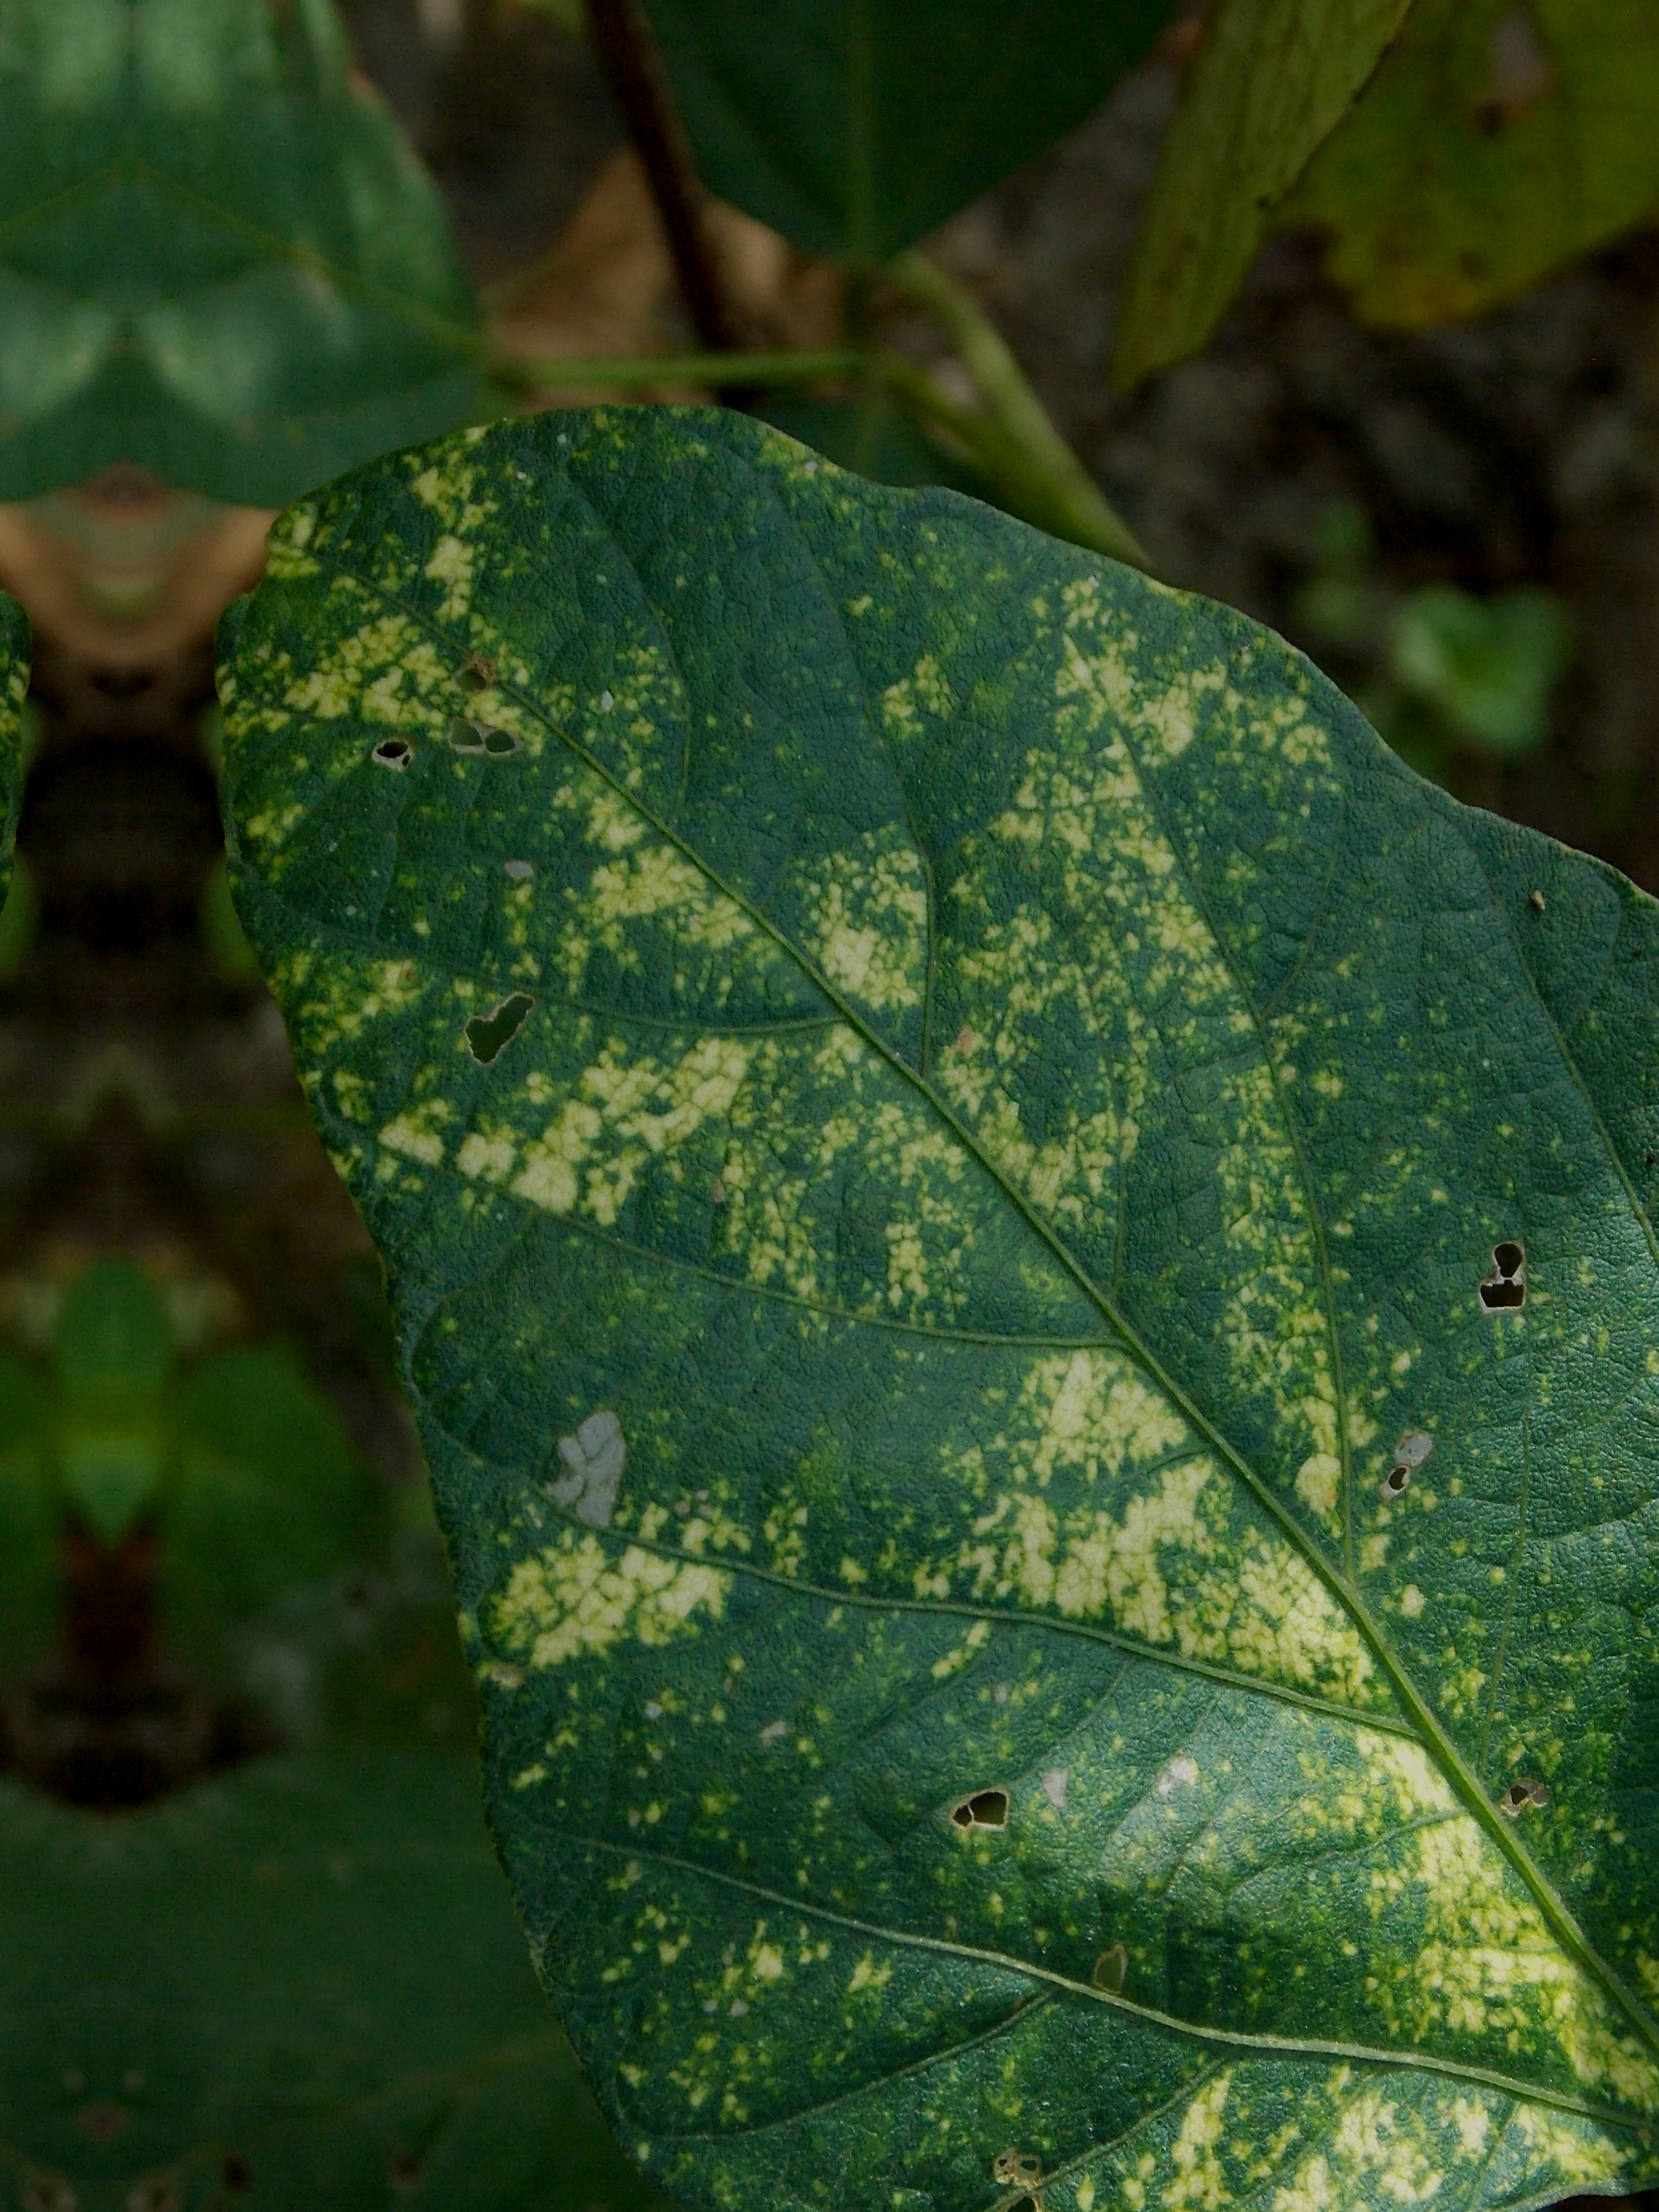
Label: Disease